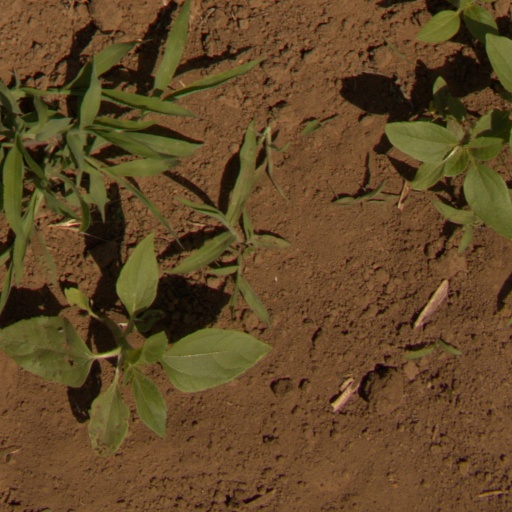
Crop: Jerusalem artichoke